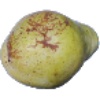
Label: Pear Williams 1